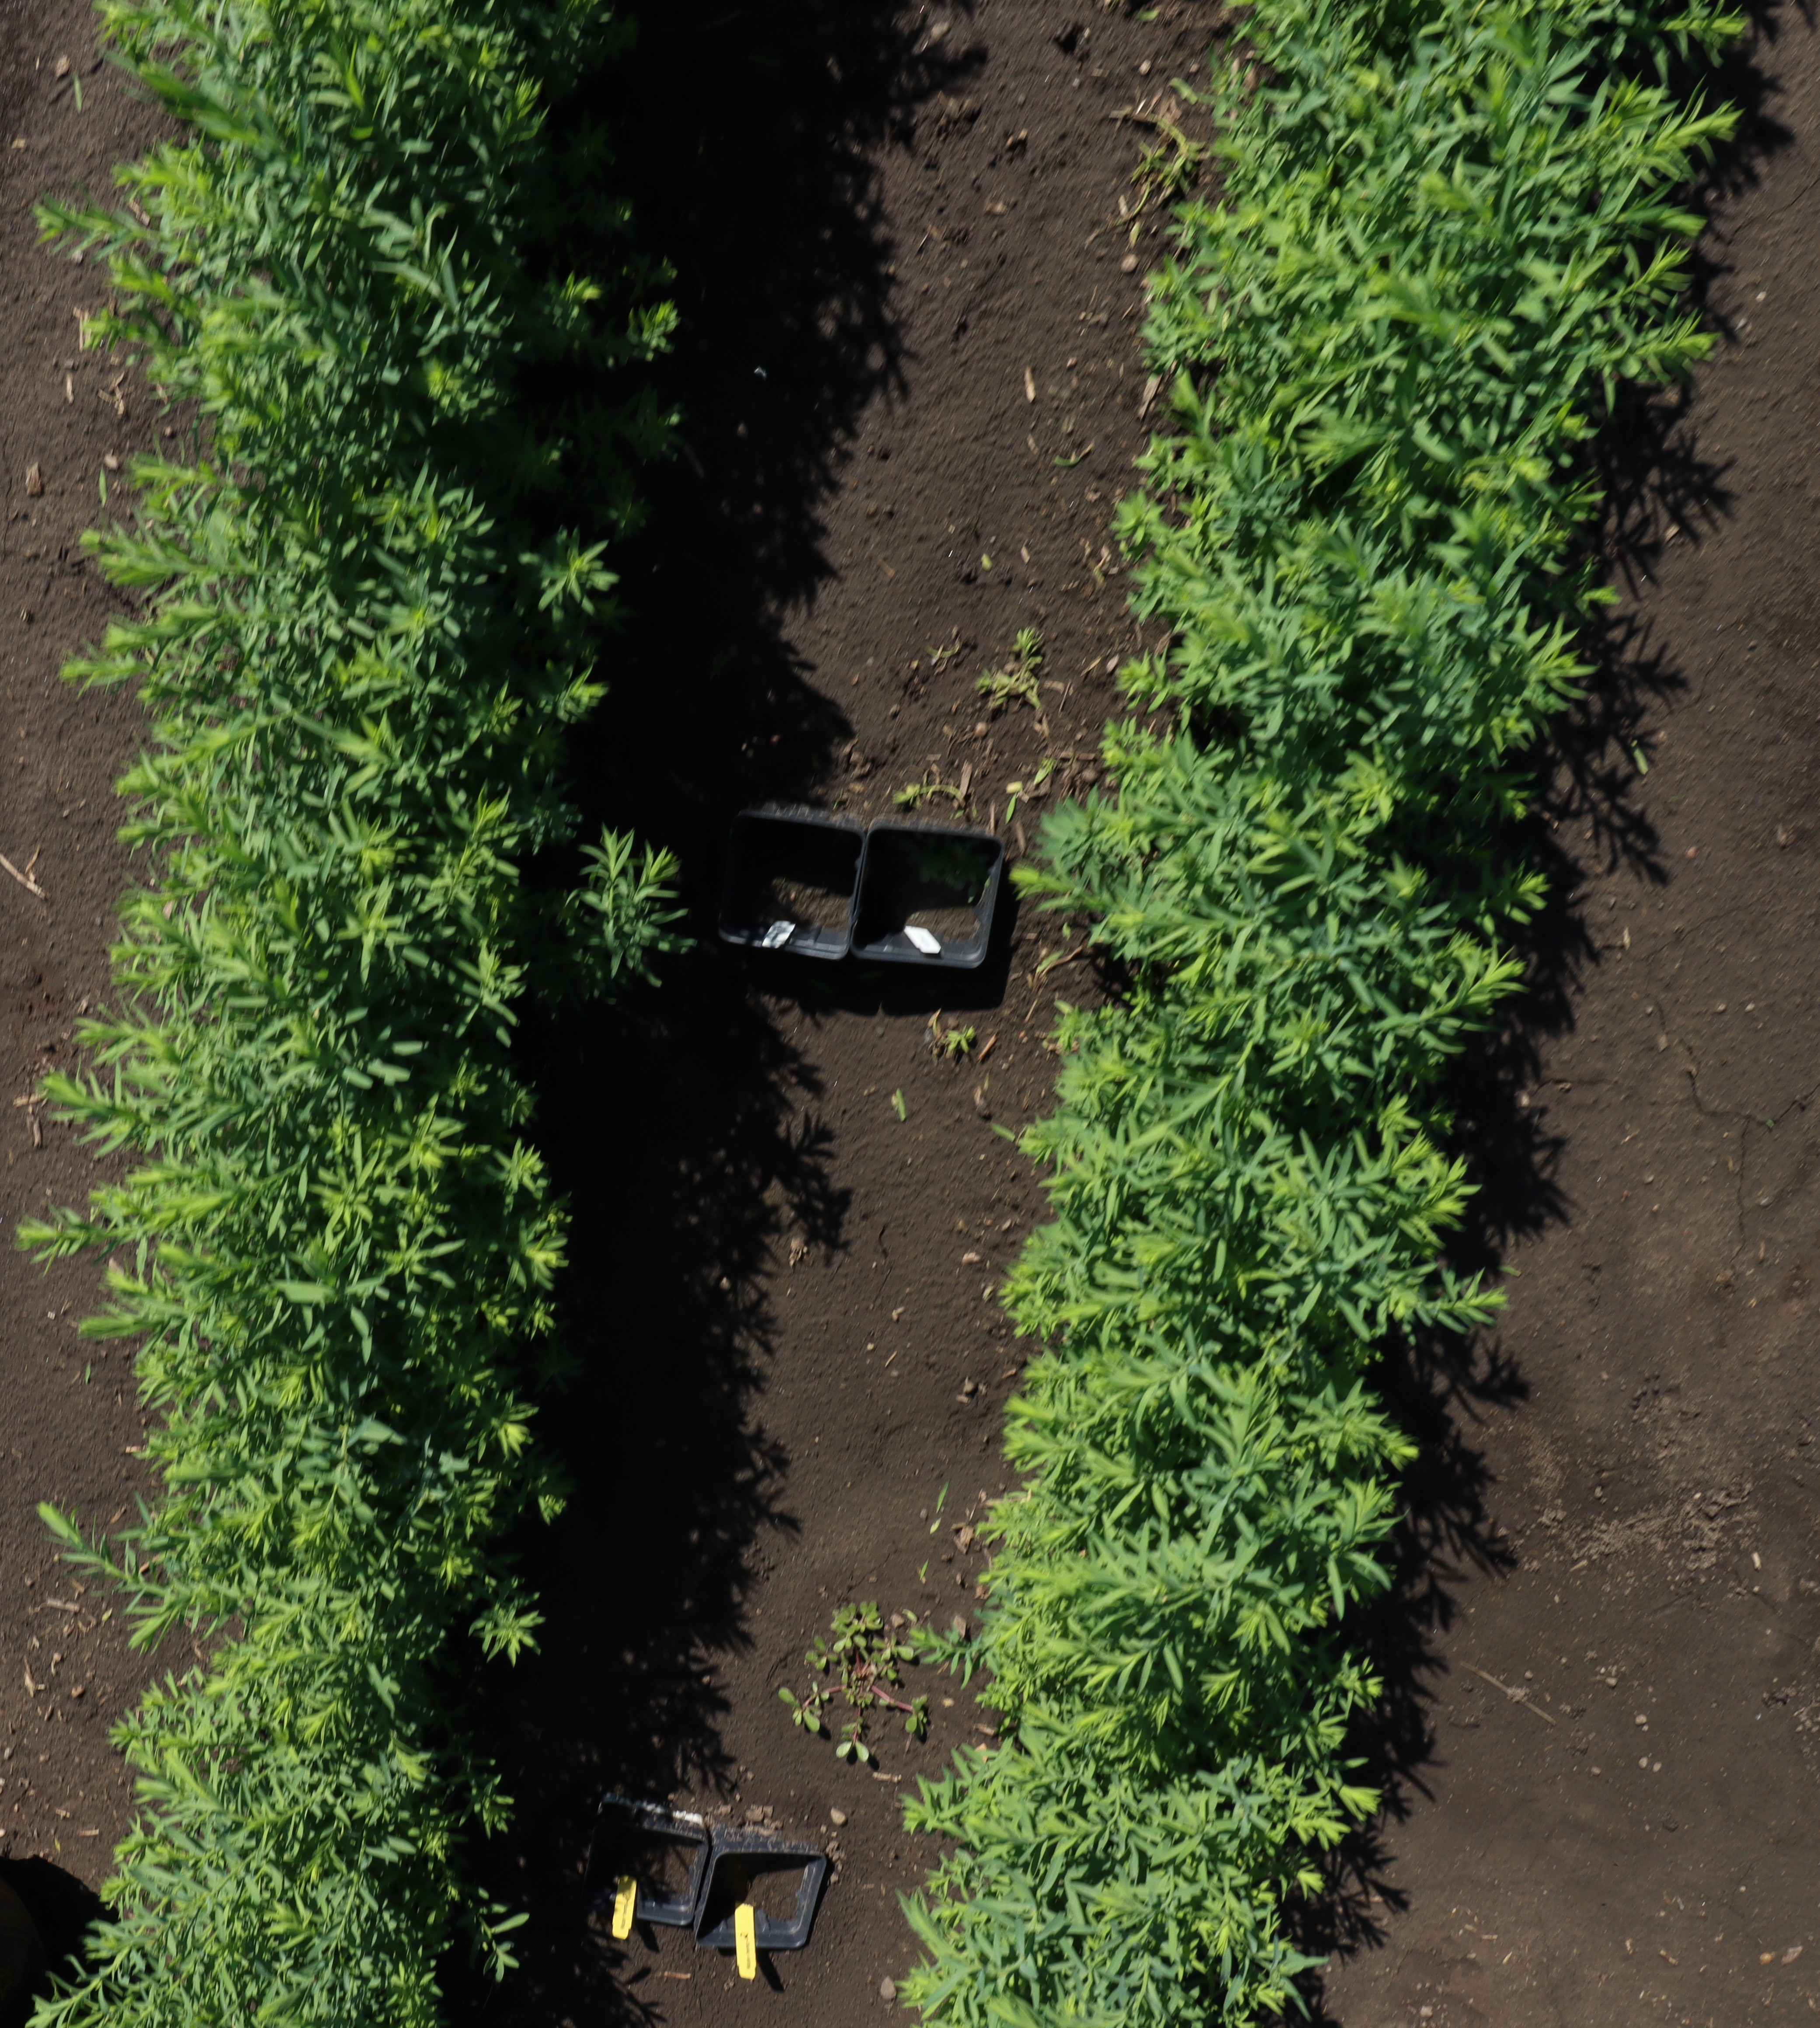
Crop: Flax
Objects: Flax, Flax, Flax, Flax, Flax, Flax, Flax, Flax, Flax, Flax, Flax, Flax